John K. Wells

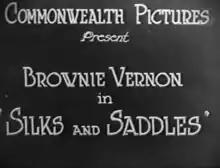

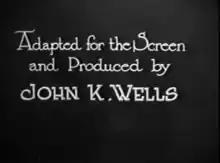

Silks and Saddles was John K. Wells's big chance to reach for the . Wells wrote, directed, co-edited, and produced Silks and Saddles The movie featured Wells's wife Brownie Vernon and They set the film in the world of horse racing.